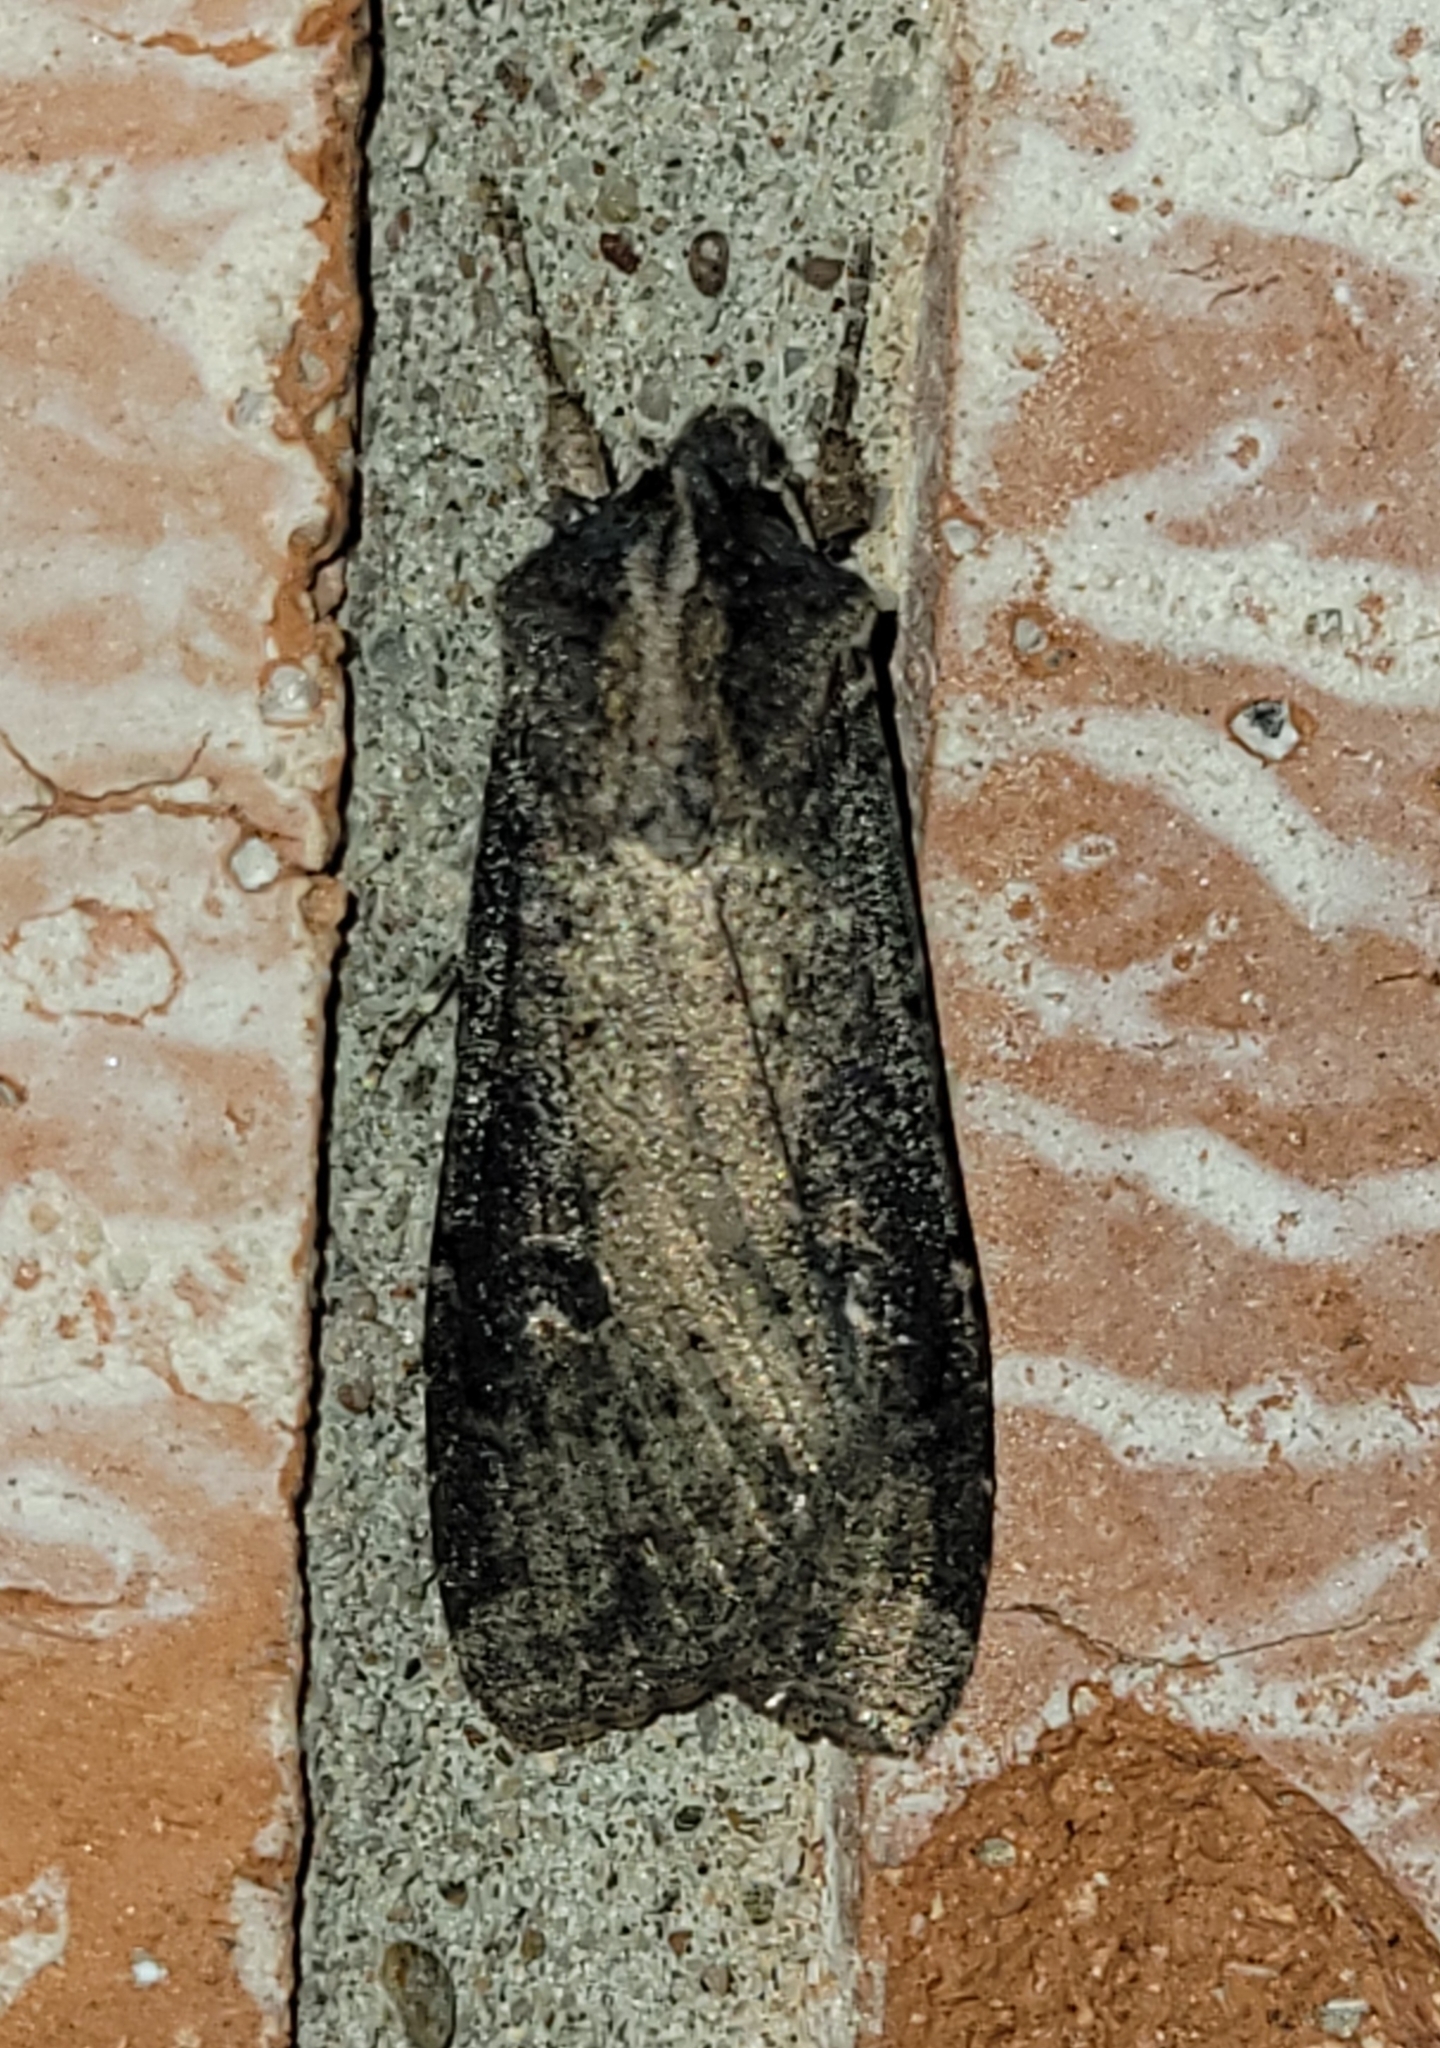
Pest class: cutworms